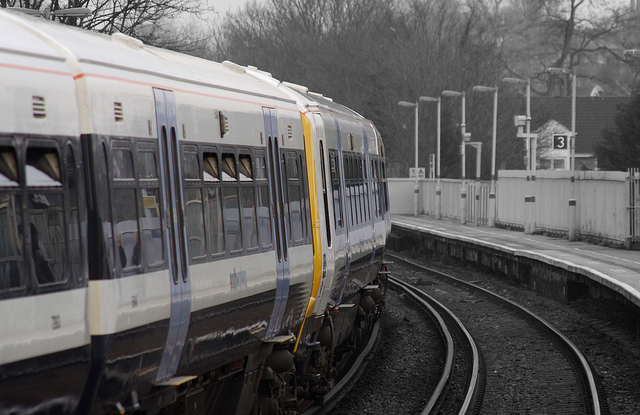
A train going down the tracks in some snowy weather

A train is making a turn past a closed station.

A passenger train is moving along a curved track.

A train going down a track in the winter.